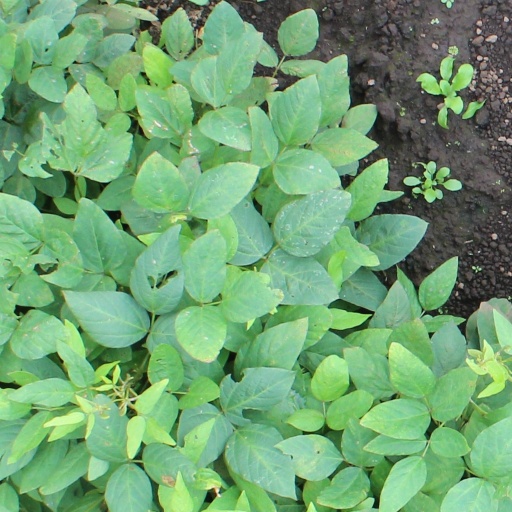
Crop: soybean